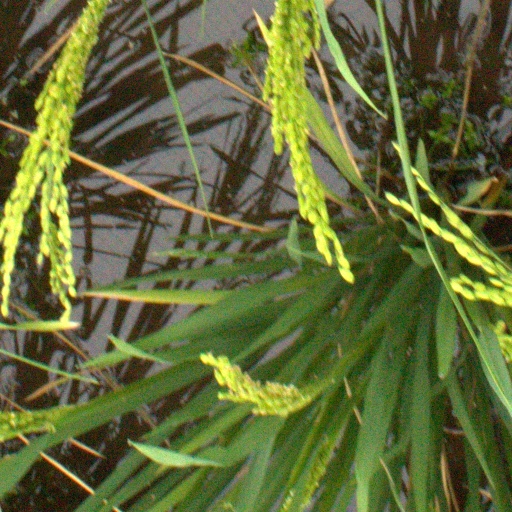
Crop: rice